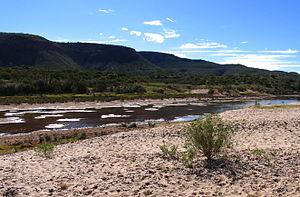
La Finke River est l'un des principaux cours d'eau d'Australie centrale et une rivière endoréique qui se jette dans le lac Eyre.
Le Territoire du Nord est un territoire d'Australie. Il occupe une partie importante du centre et du Nord de l'île principale. Malgré sa grande taille, la troisième plus grande subdivision australienne, il est le moins peuplé avec 228 833 habitants.